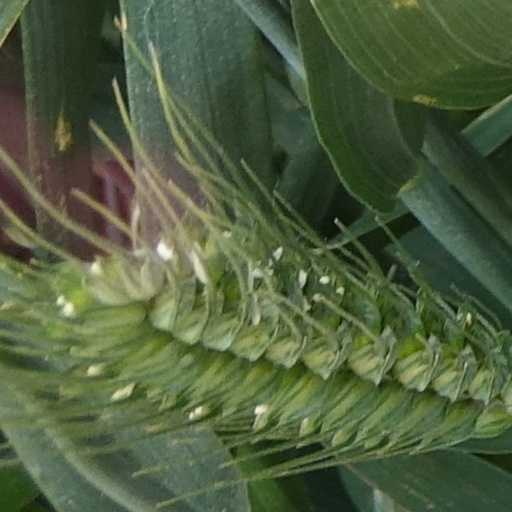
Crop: wheat